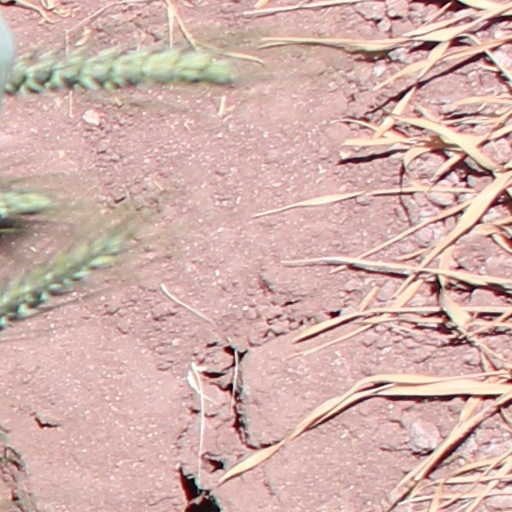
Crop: wheat